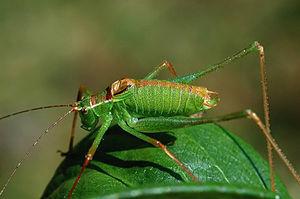
La liste ci-dessous recense les 55 espèces de criquets et de sauterelles observées en Bretagne. Le territoire considéré correspond aux départements de la Bretagne historique, soit les Côtes-d'Armor, le Finistère, l’Ille-et-Vilaine, la Loire-Atlantique et le Morbihan.